Monty Oum

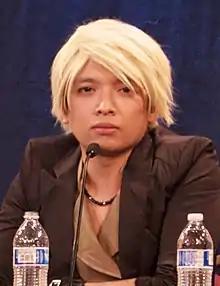
Oum at PAX 2013

Monyreak "Monty" Oum (June 22, 1981 – February 1, 2015) was an American web-based animator and writer.